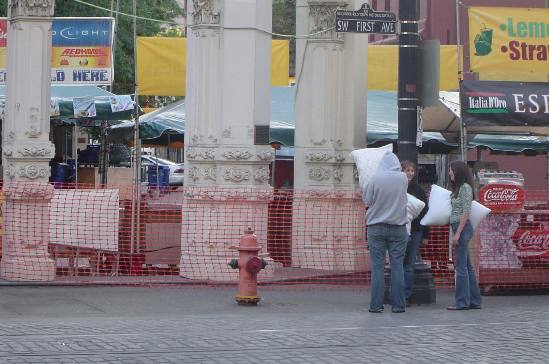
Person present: Yes